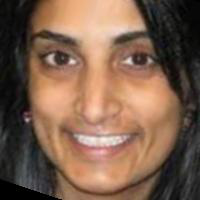
Age group: age 21-30